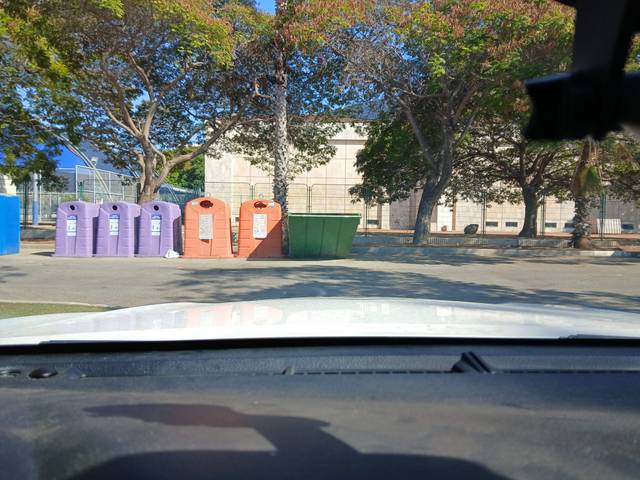
Region: Israel
Coordinates: 32.19, 34.876